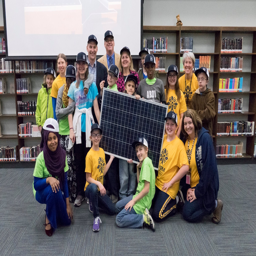
a group of students , teachers and staff pose with a solar panel , wearing matching blue and white hats that say